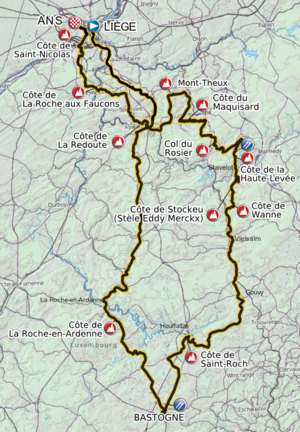
Liège-Bastogne-Liège 2012
rute 2012
Liège–Bastogne–Liège 2012 blev afviklet den 22. april 2012, og var den 98. udgaven af løbet.